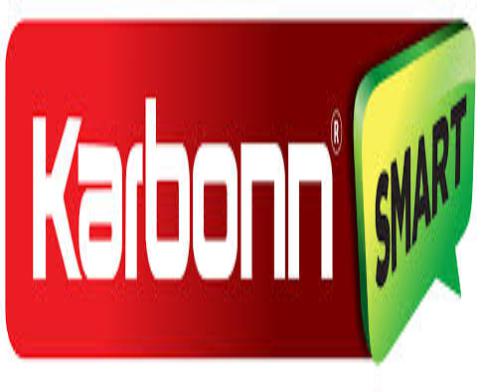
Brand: Karbonn
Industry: Electronic